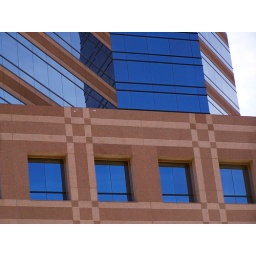
Unidentified building in downtown Durham NC. I love the angles and lines of this building, and the blue sky reflected in the glass.